Faye Throneberry

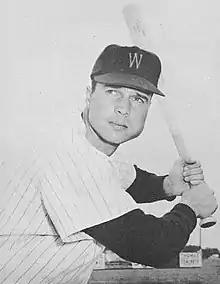
Throneberry in 1959

Maynard Faye Throneberry (June 22, 1931 – April 26, 1999) was an American professional baseball player. A native of Fisherville, Tennessee, he was a backup outfielder in Major League Baseball who played for the Boston Red Sox (1952, 1955–57), Washington Senators (1957–60) and Los Angeles Angels (1961). Throneberry batted left-handed, threw right-handed, and was listed as tall and . He was the older brother of Marv Throneberry.